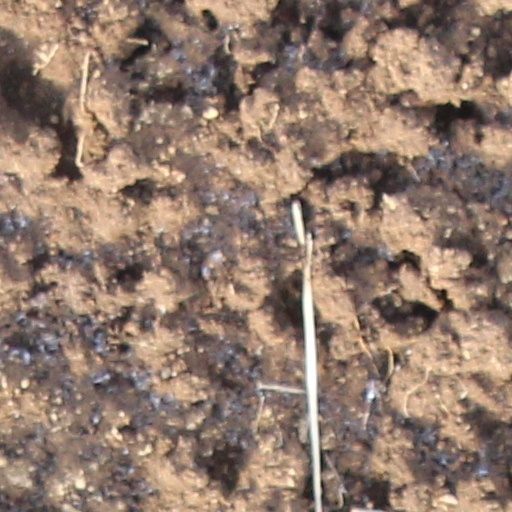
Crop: wheat